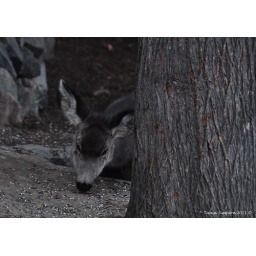
I spread bird seed in the yard for the ground feeding birds. Apparently they aren't the only ones enjoying it.Peachland, BC